Massachusetts House of Representatives' 17th Essex district

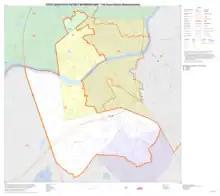
Map of Massachusetts House of Representatives' 17th Essex district, based on the 2010 United States census.

Massachusetts House of Representatives' 17th Essex district in the United States is one of 160 legislative districts included in the lower house of the Massachusetts General Court. It covers part of Essex County. Democrat Frank Moran of Lawrence has represented the district since 2013. Candidates for this district seat in the 2020 Massachusetts general election include Marianela Rivera.